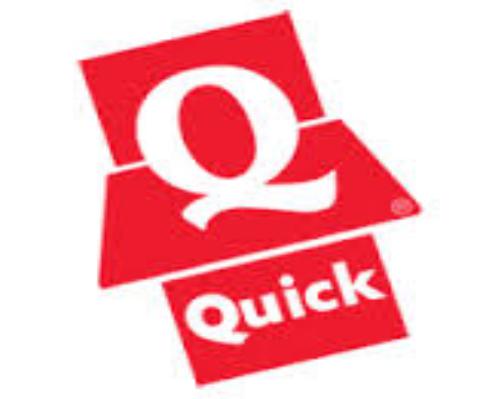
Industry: Others